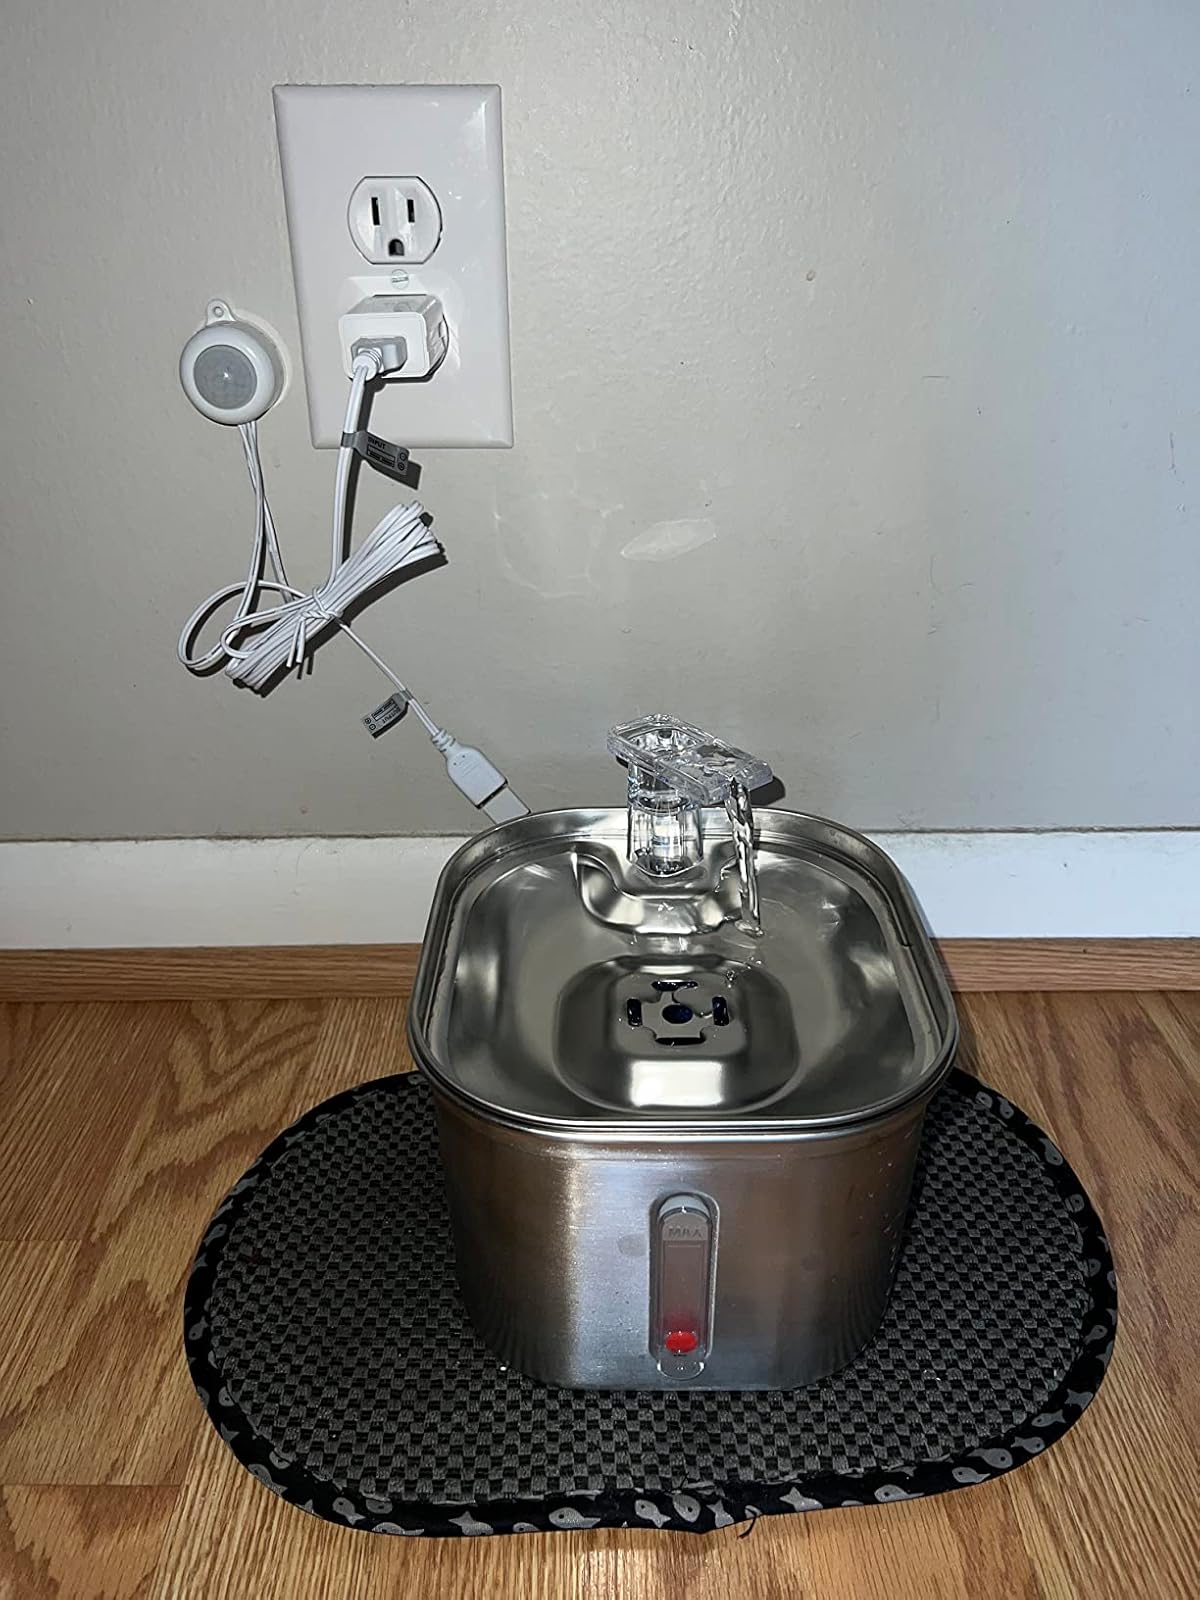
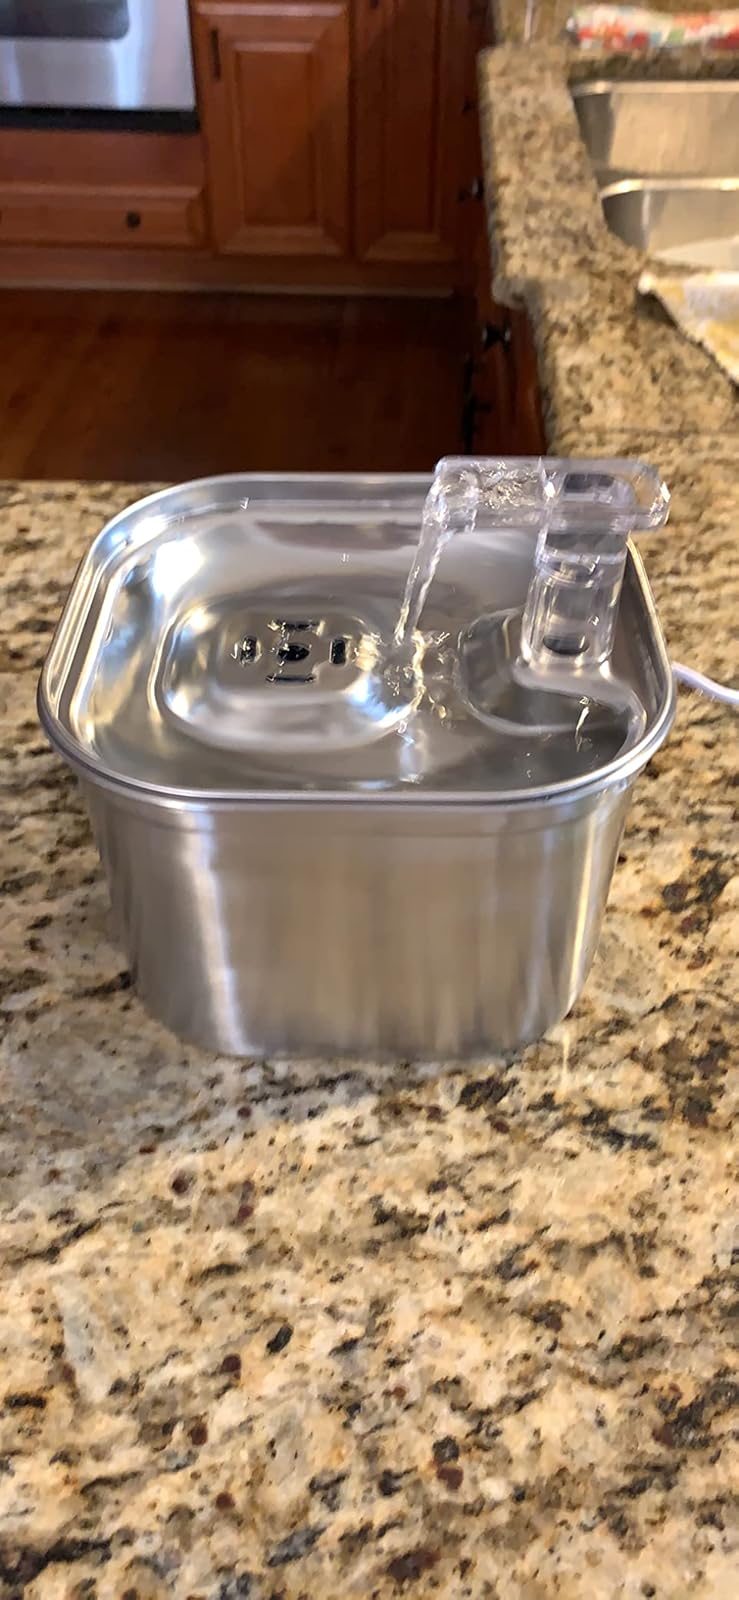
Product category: items_bowl
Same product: yes